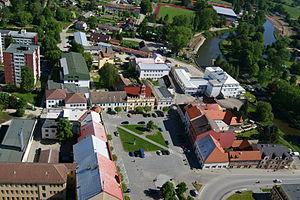
Veselí nad Lužnicí est une ville du district de Tábor, dans la région de Bohême-du-Sud, en Tchéquie. Sa population s'élevait à 6 498 habitants en 2017.